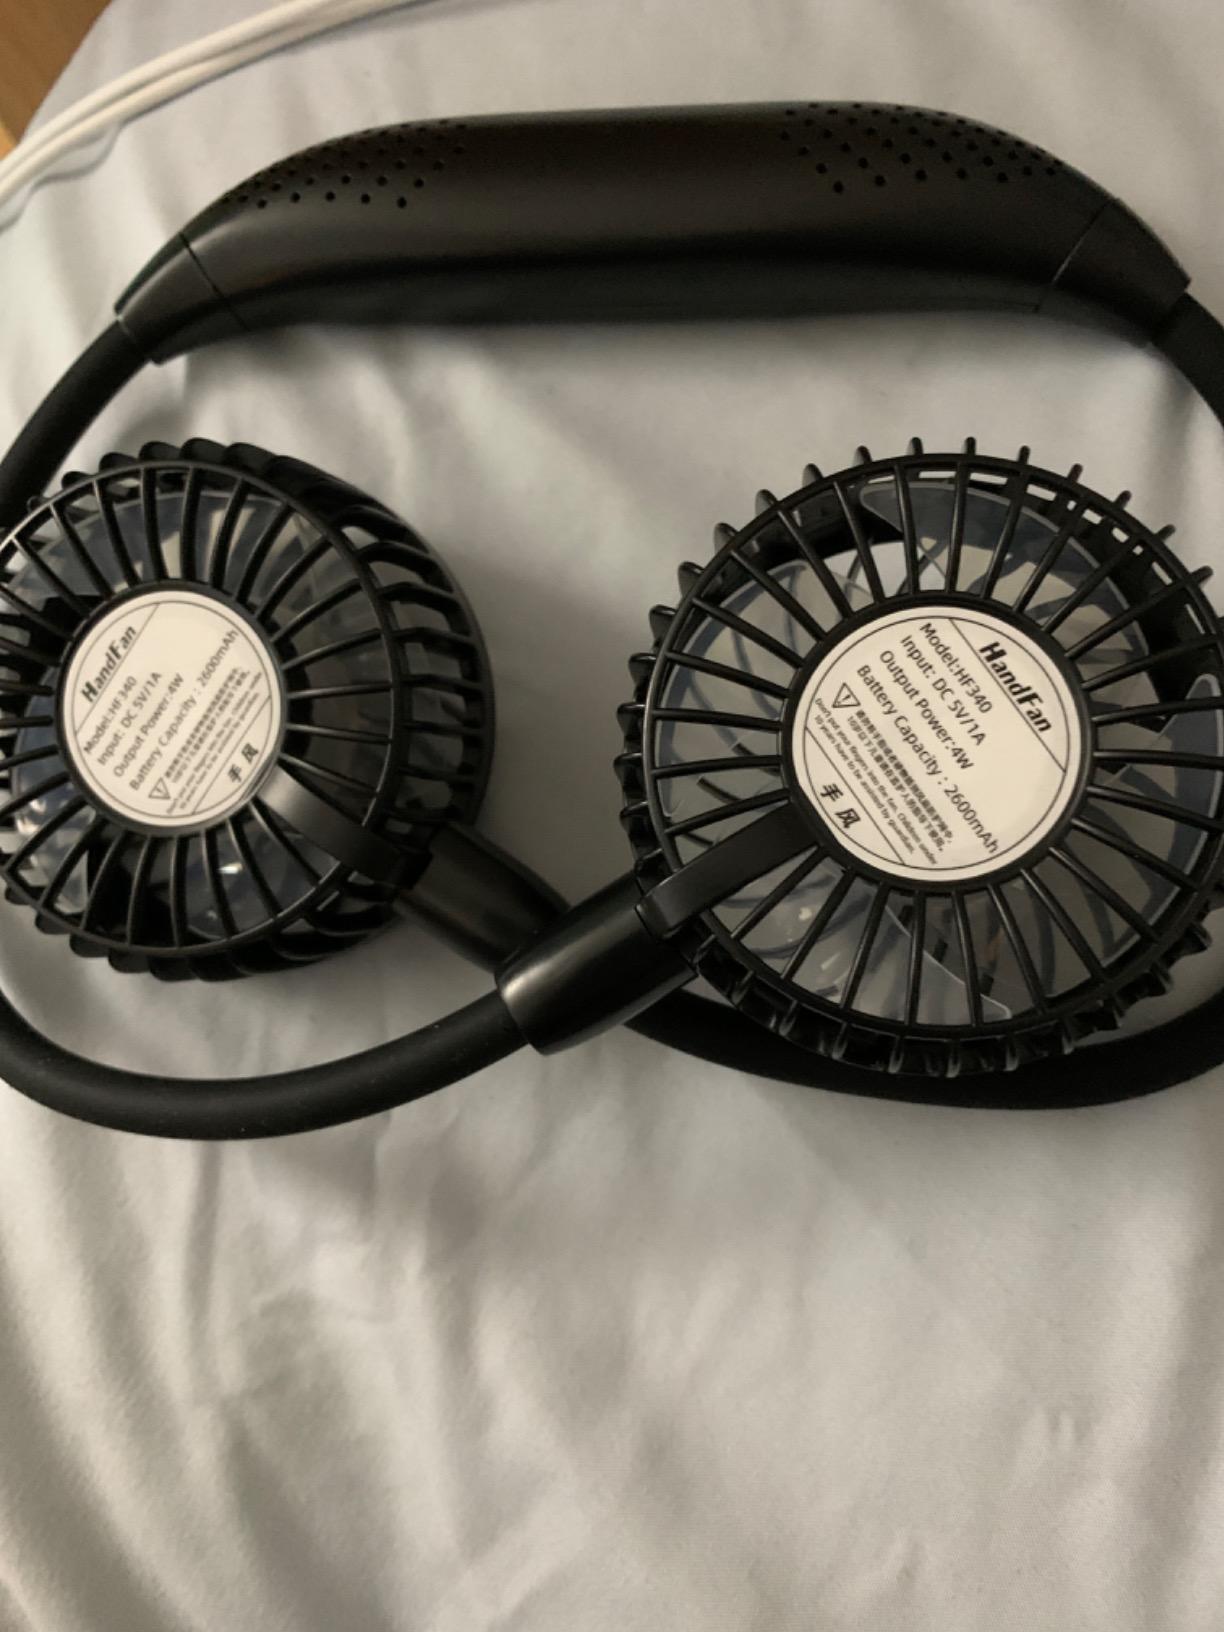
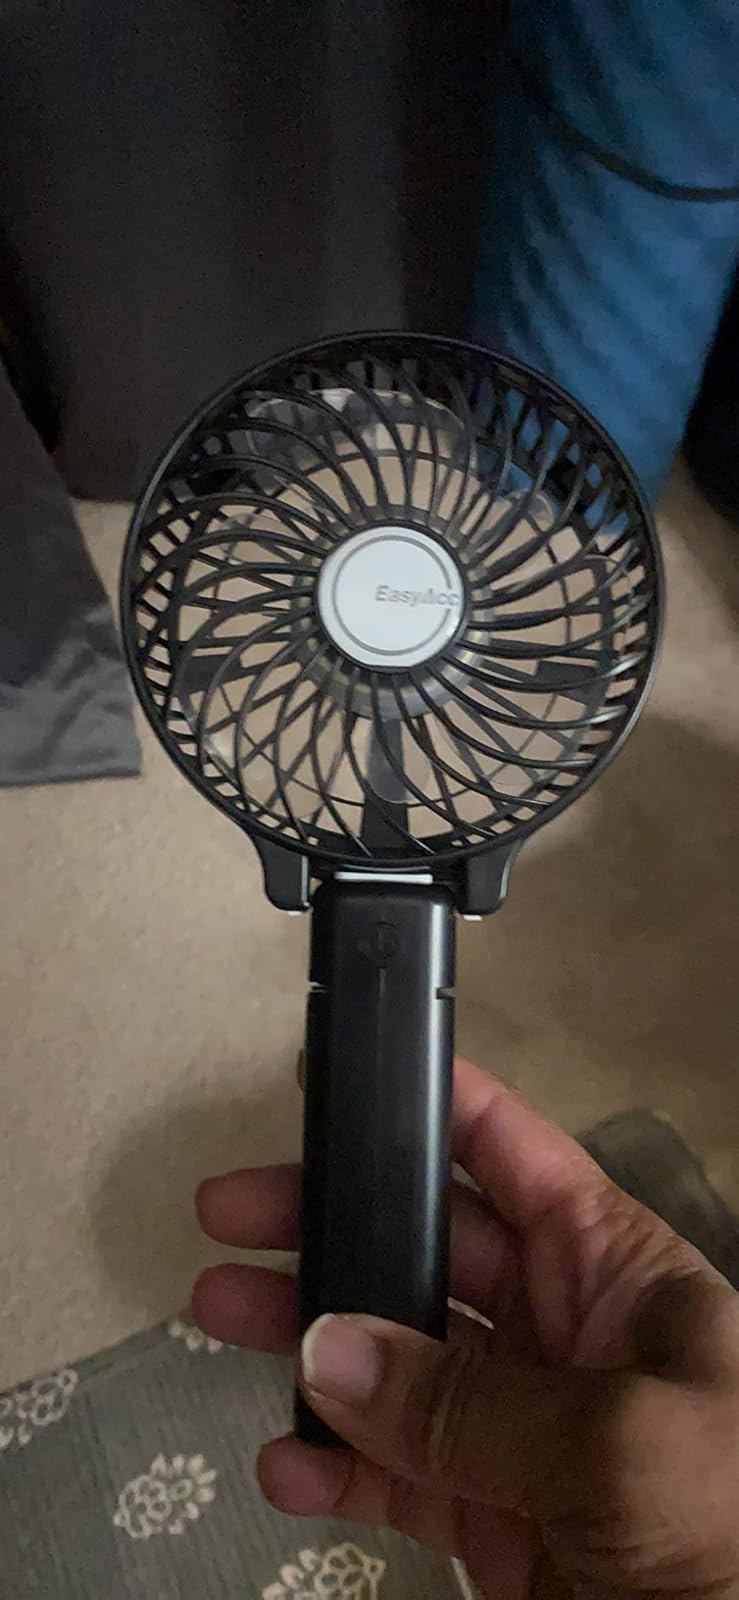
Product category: fan
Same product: no